List of songs recorded by Kid Cudi

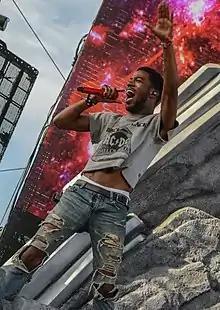
Kid Cudi performing at the Coachella Valley Music and Arts Festival in 2014 in Indio, California

American rapper Kid Cudi has recorded material for 10 studio albums (including two collaborative albums), three extended plays (EPs), in addition to one mixtape, and has been featured on songs on other artists' respective albums. After gaining major recognition with his debut single "Day n Nite" and his breakout mixtape "A Kid Named Cudi", he went on to sign a record deal with GOOD Music, and subsequently began working on his major-label debut, "".